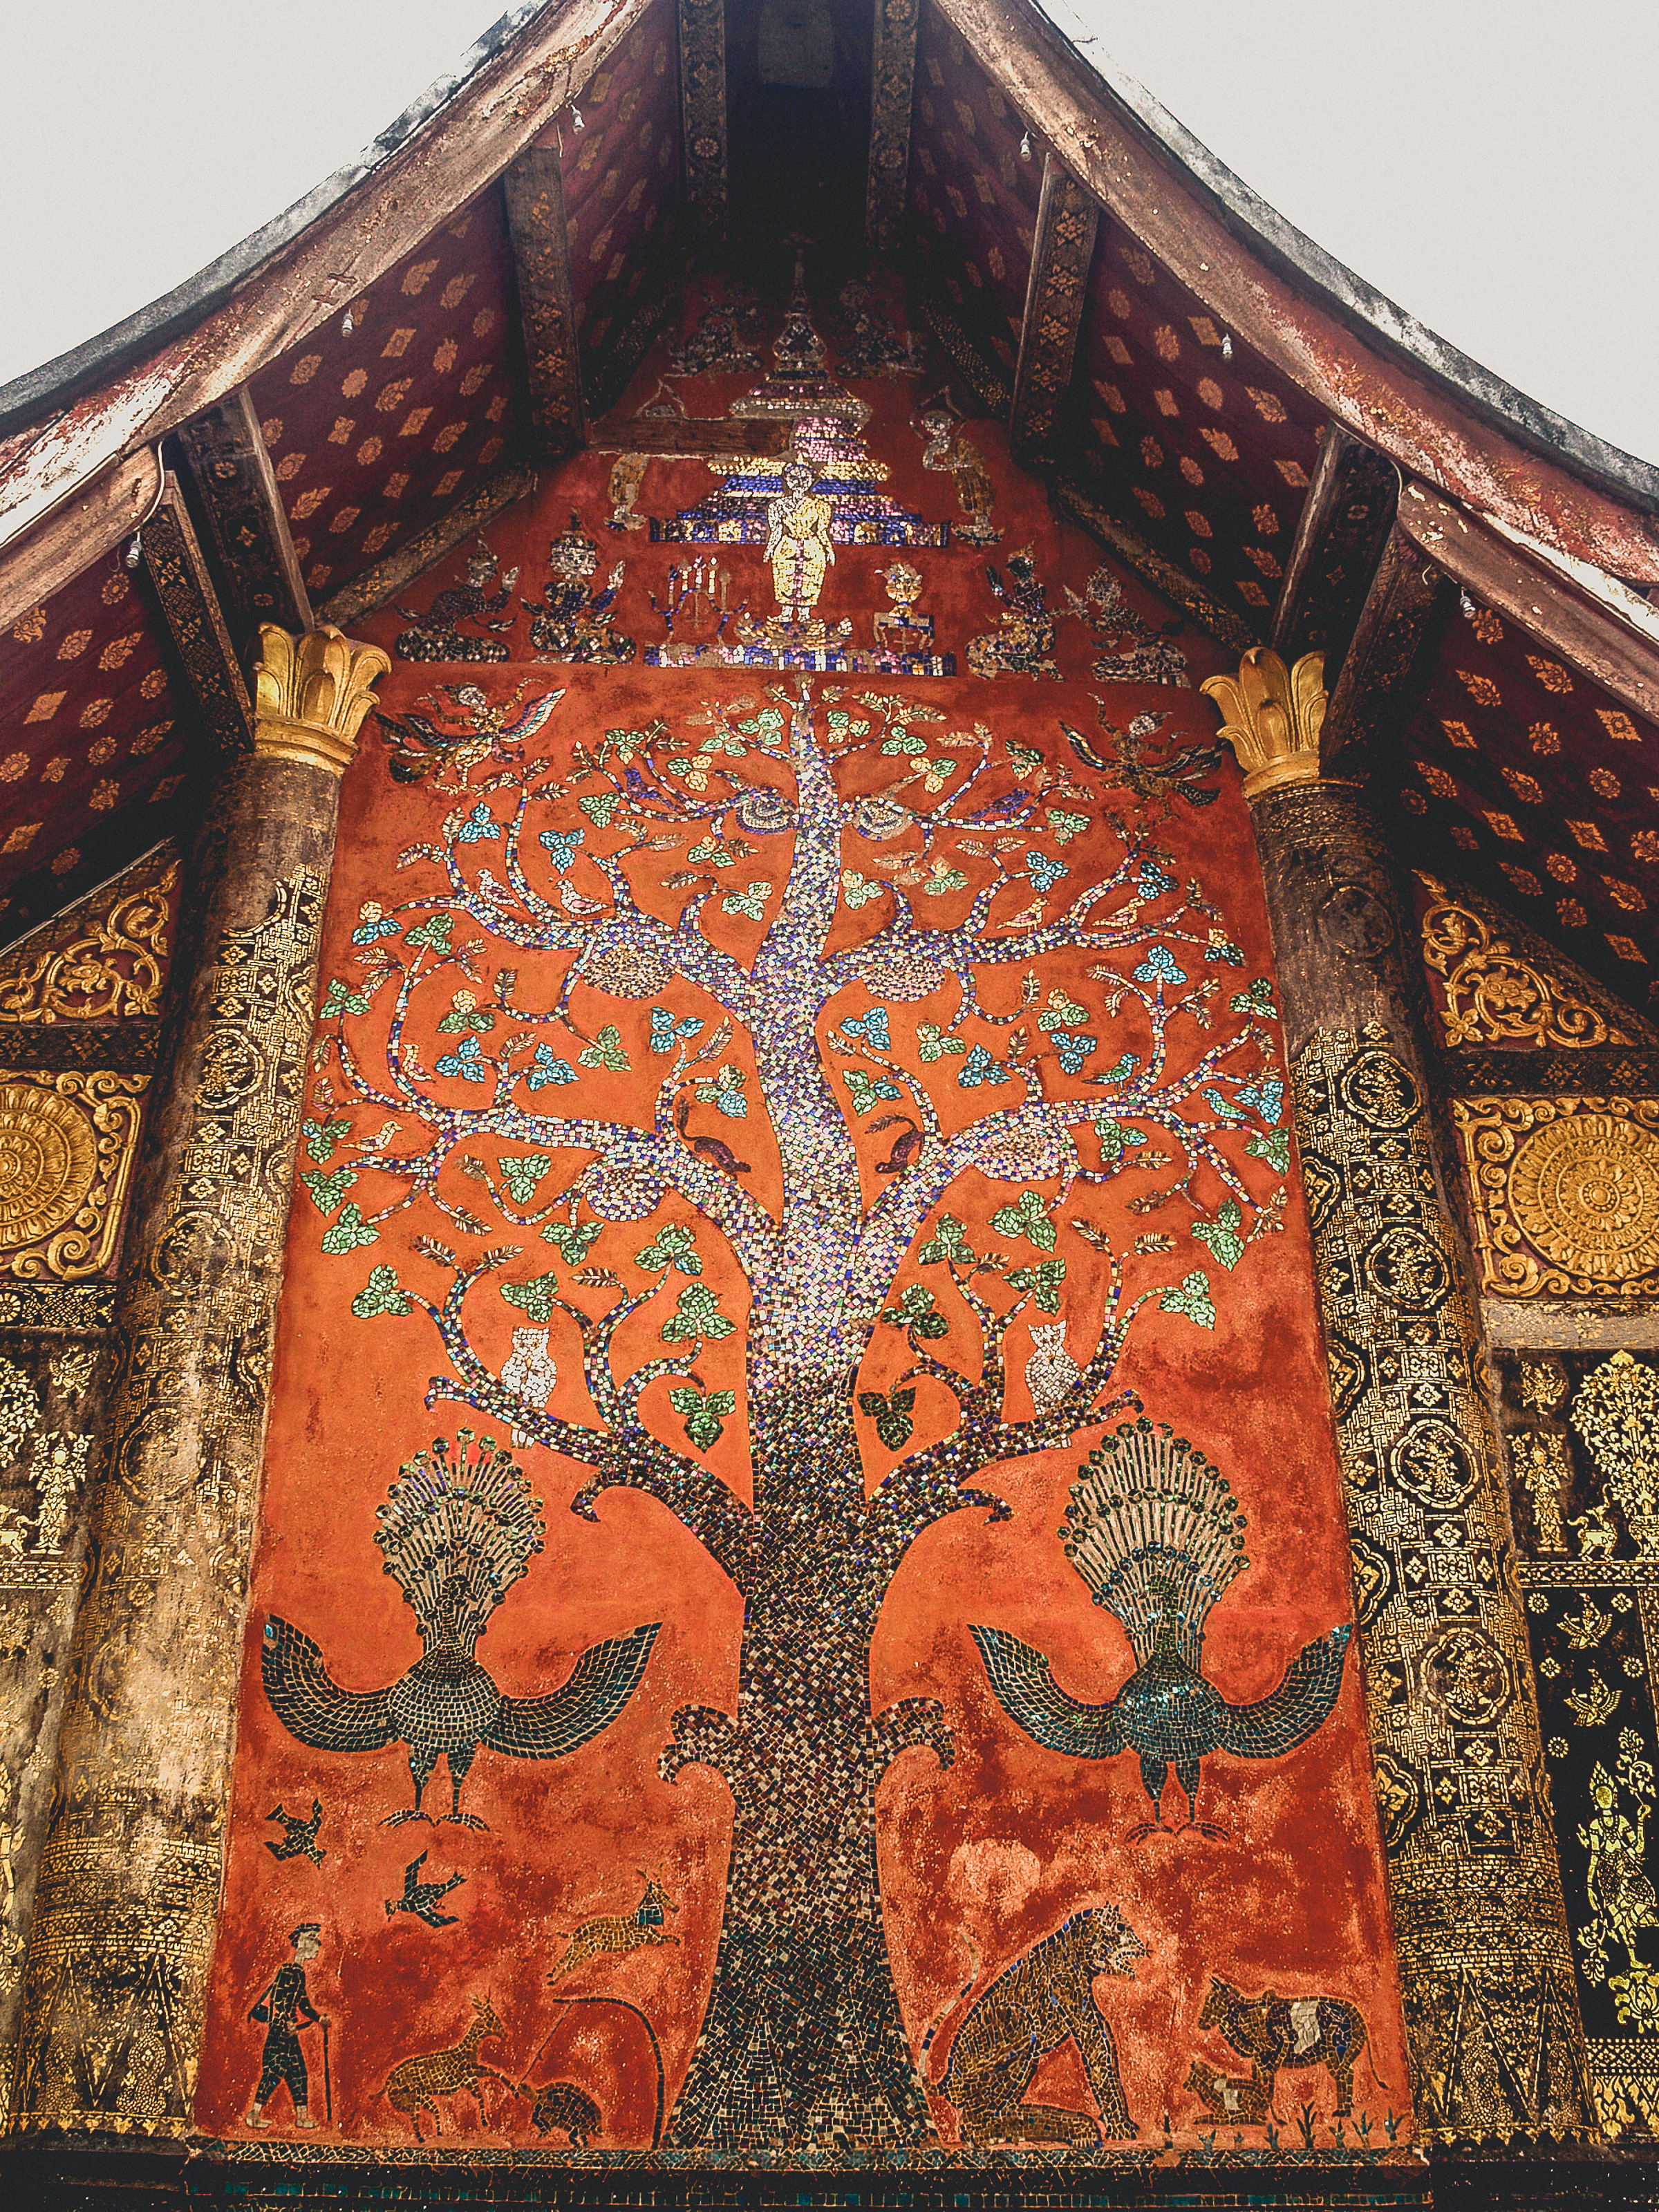
wat, prabang, luang, temple, asia, architecture, thong, religion, lao, xieng, buddhism, art, unesco, travel, traditional, landmark, buddhist, old, culture, palace, trip, spirituality, sky, city, mekong, heritage, world, ancient, xiengthong, luangprabang, wall, carpet, symmetry, tapestry, pattern, dome, flooring, history, ancient history, carving